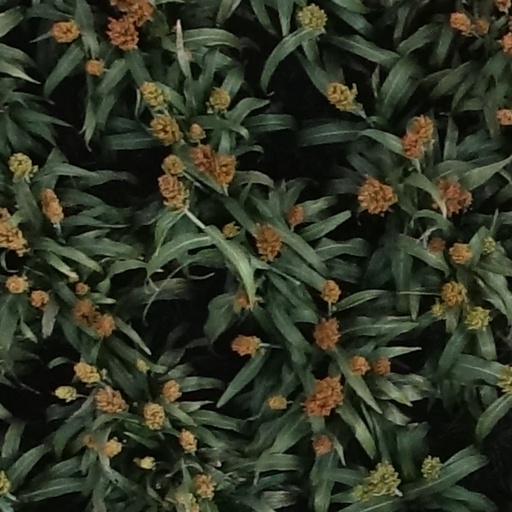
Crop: sorghum